Arnold Reymond

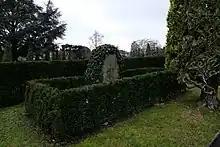
The grave of Reymond and his wife Marie-Louise, née Maurer (1885-1976), at the cemetery of Pully.

Reymond received a doctorate from the University of Geneva in 1908; his thesis on the history of ideas of the infinite, "Logique et mathématiques", was reviewed by Bertrand Russell in "Mind". Reymond taught at the University of Neuchâtel from 1912 to 1925, where he taught and influenced Jean Piaget. In 1925 he took up a chair at the University of Lausanne.